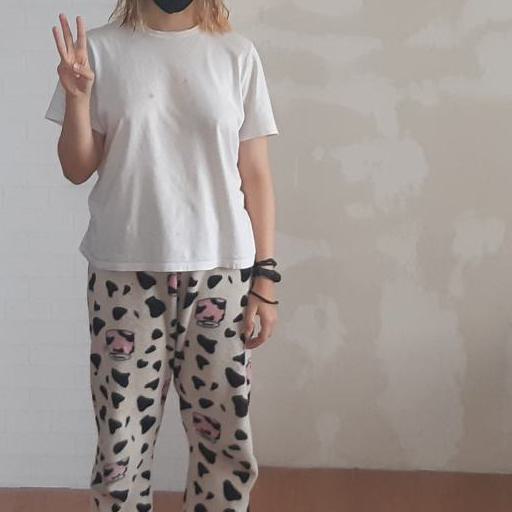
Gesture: no_gesture